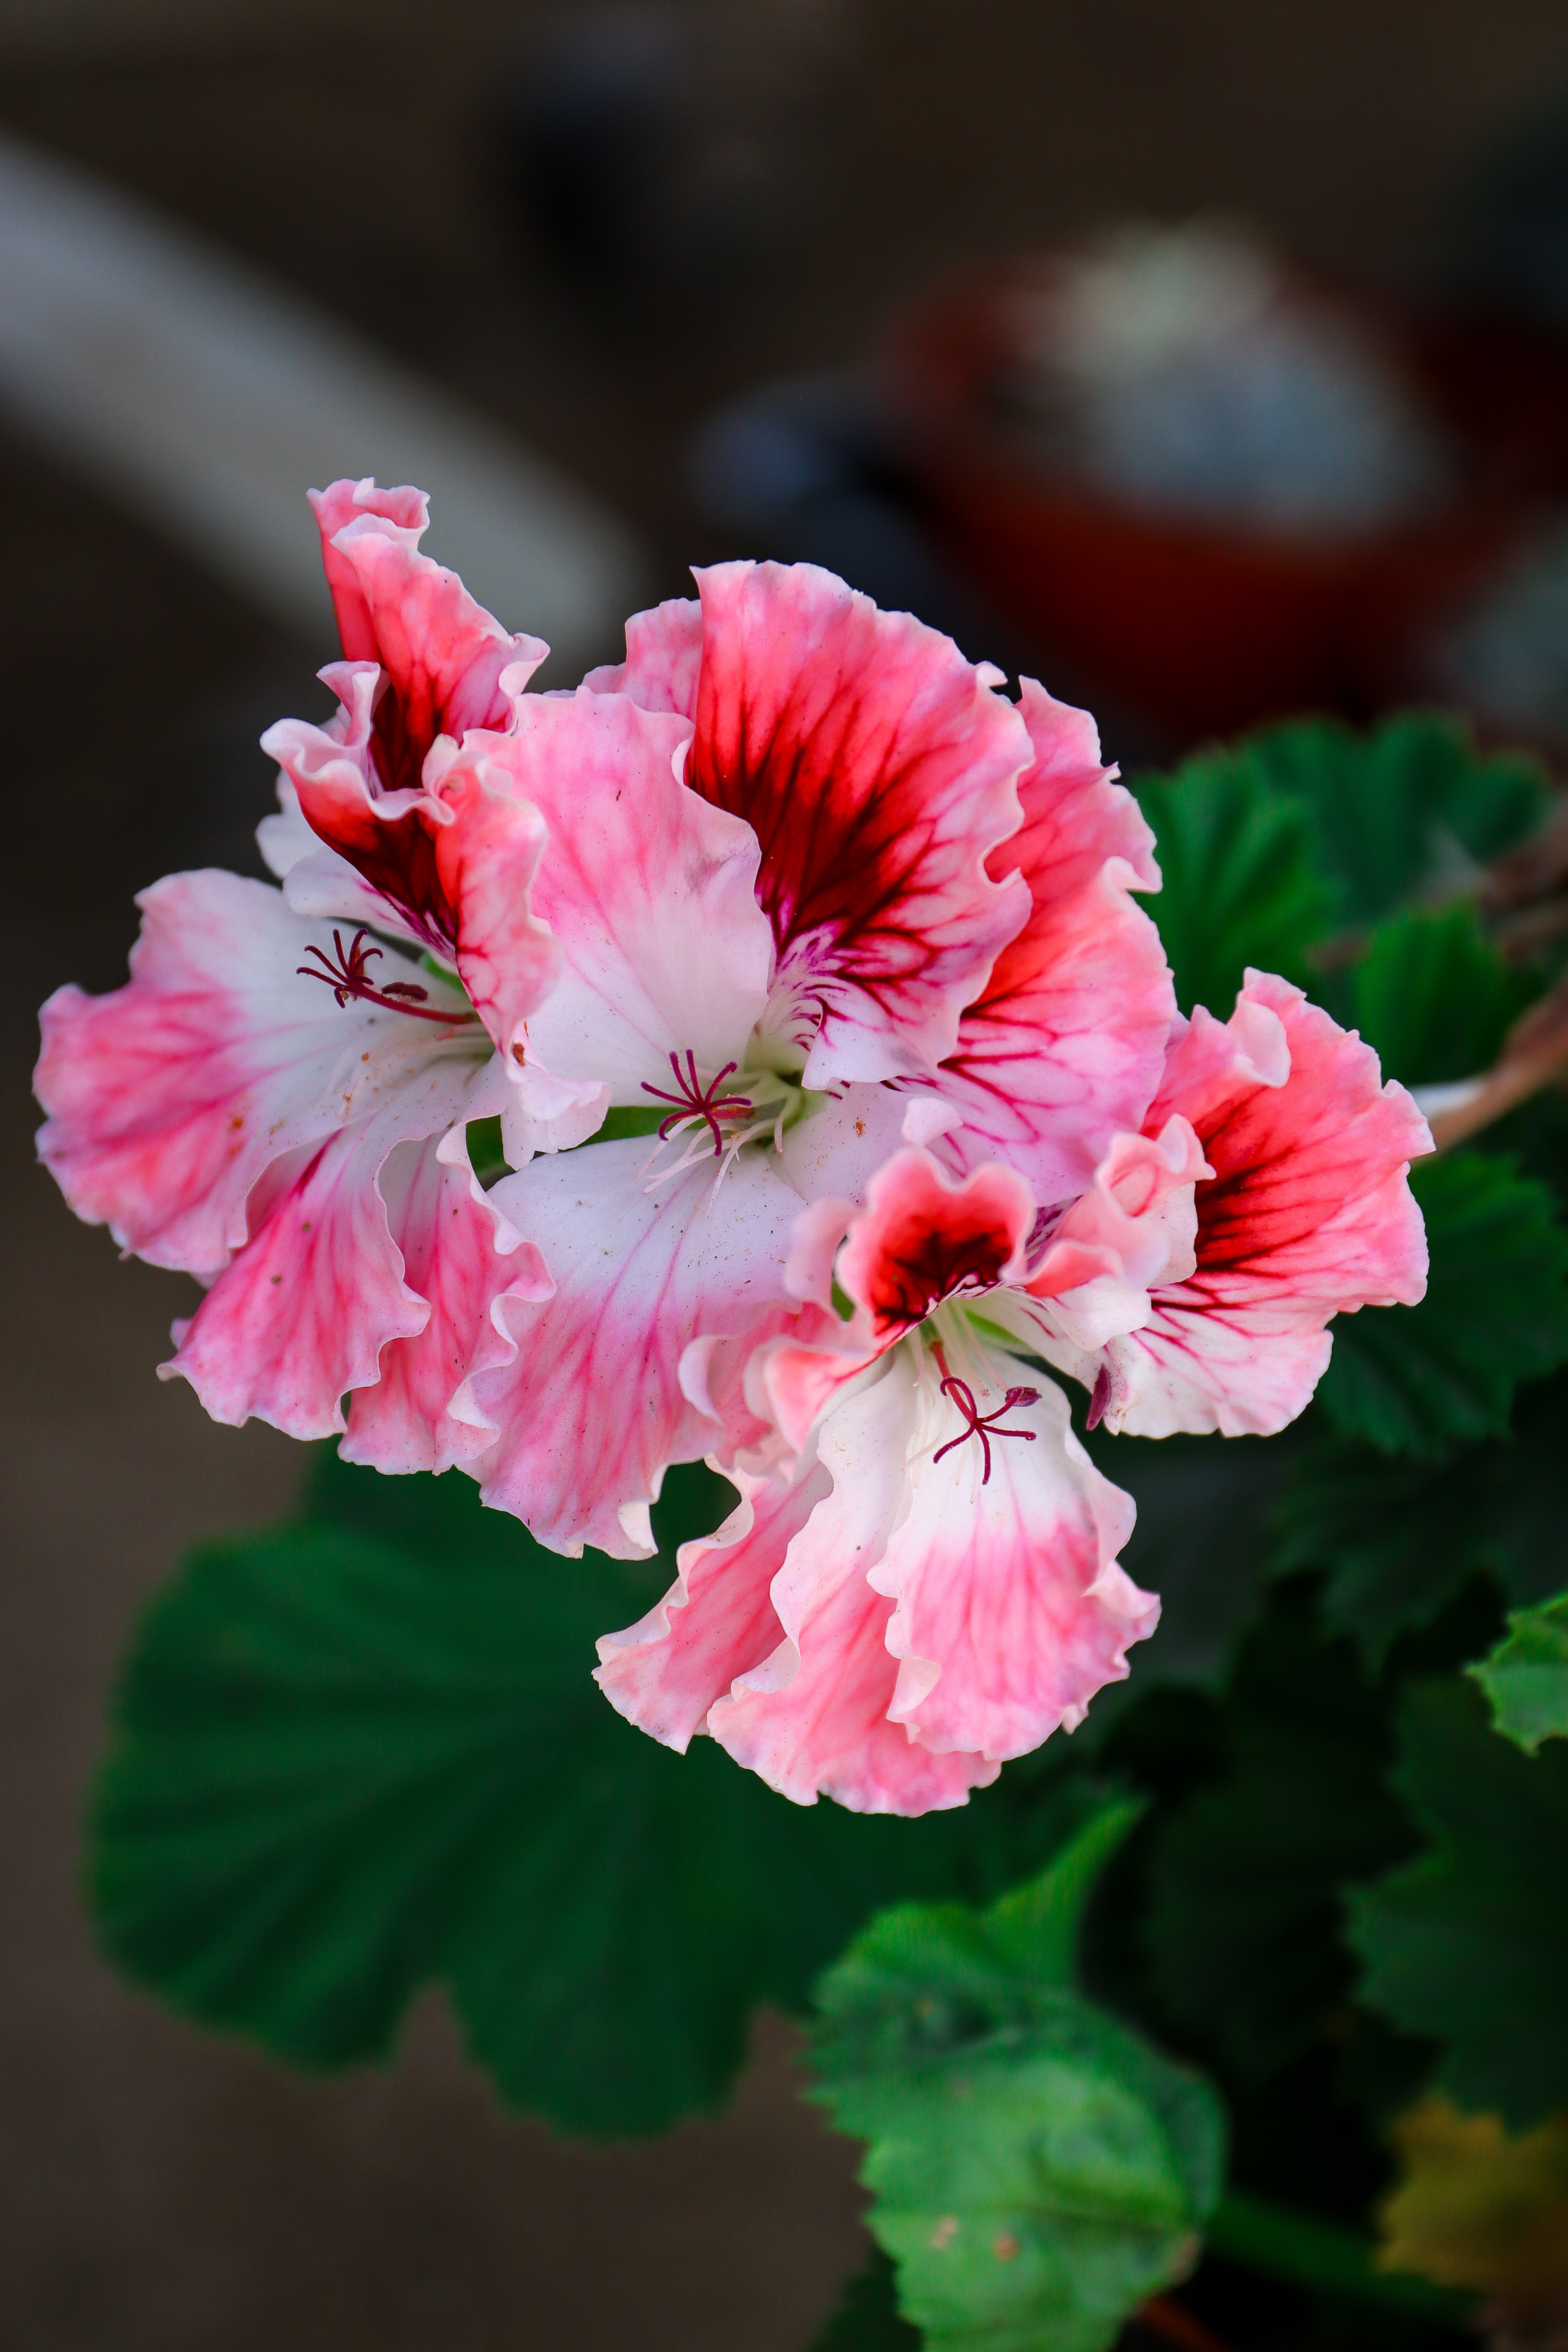
flower, plant, petal, pink, herbaceous plant, annual plant, flowering plant, groundcover, close up, shrub, peach, Pedicel, blossom, malvales, plant stem, subshrub, pink family, floral design, magenta, rose family, rhododendron